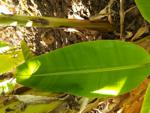
Label: xamthomonas